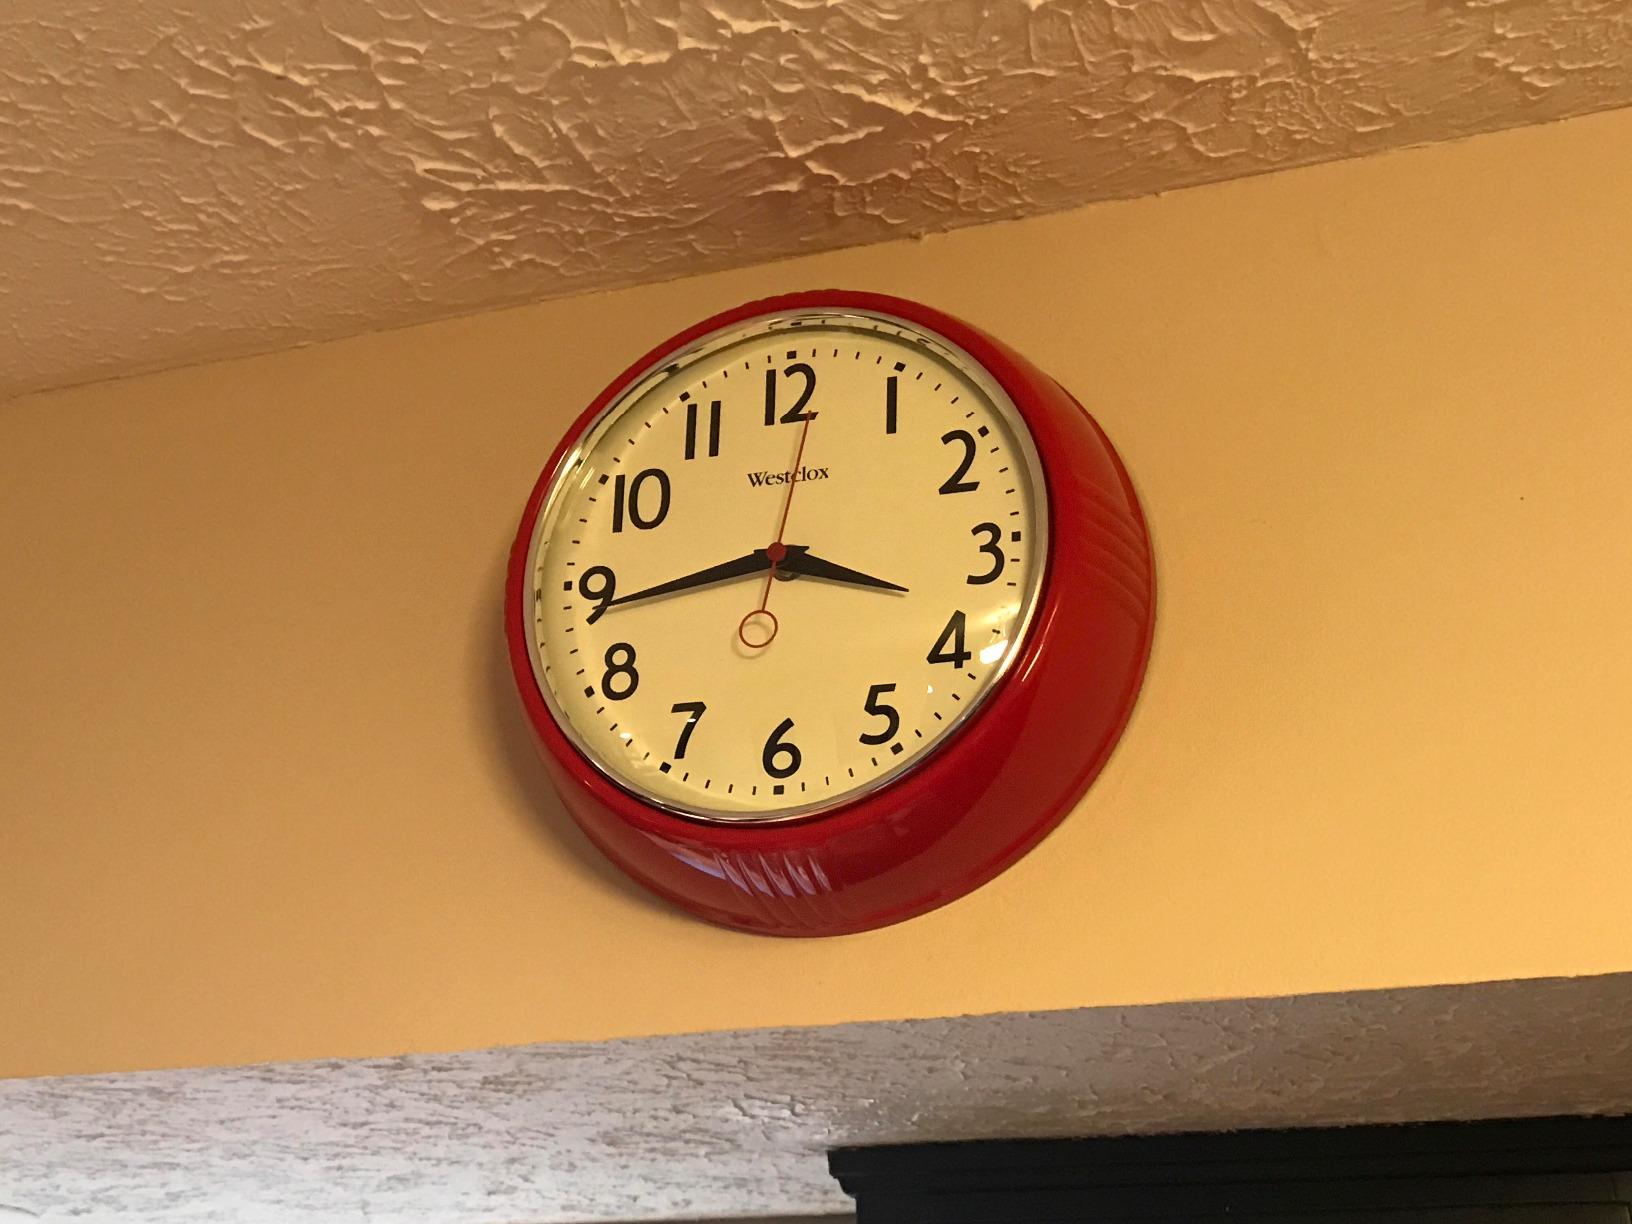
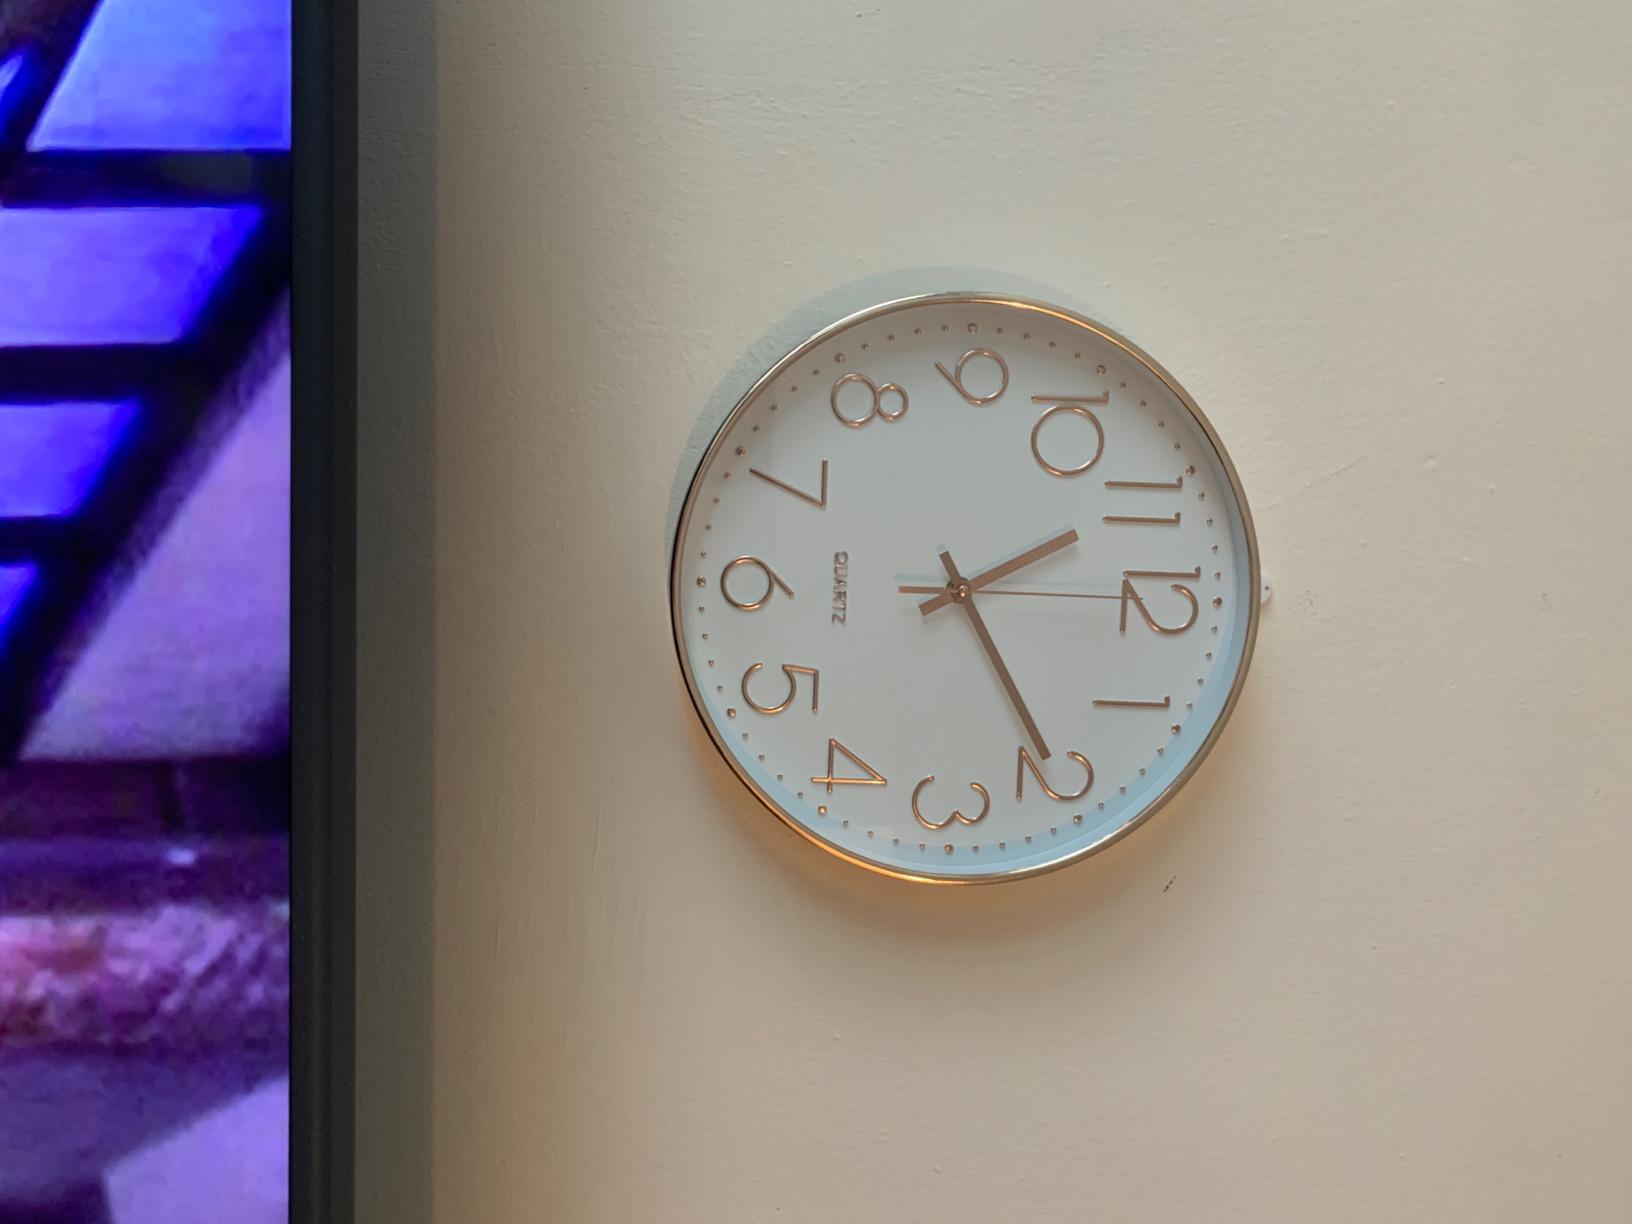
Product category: clock
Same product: no